Tomnafinnoge Woods

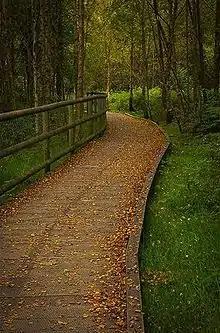
Walkway in Tomnafinogue Woods

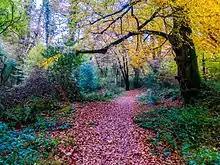
Tomnafinnoge Woods in autumn

Tomnafinnoge Woods "(Irish: Coillte Tom na Feannóige"")" is the last surviving fragment of the great Oak Woods of Tinahely, which once clothed the hills and valleys of south Wicklow, Ireland. As early as 1444 these woods supplied timber for the construction of King's College, Cambridge, and later for Westminster Abbey, St Patrick's Cathedral, Dublin and Trinity College, Dublin. In 1634, the woods were estimated to cover 'more than many thousand acres', but from then on they were heavily exploited especially for shipbuilding.